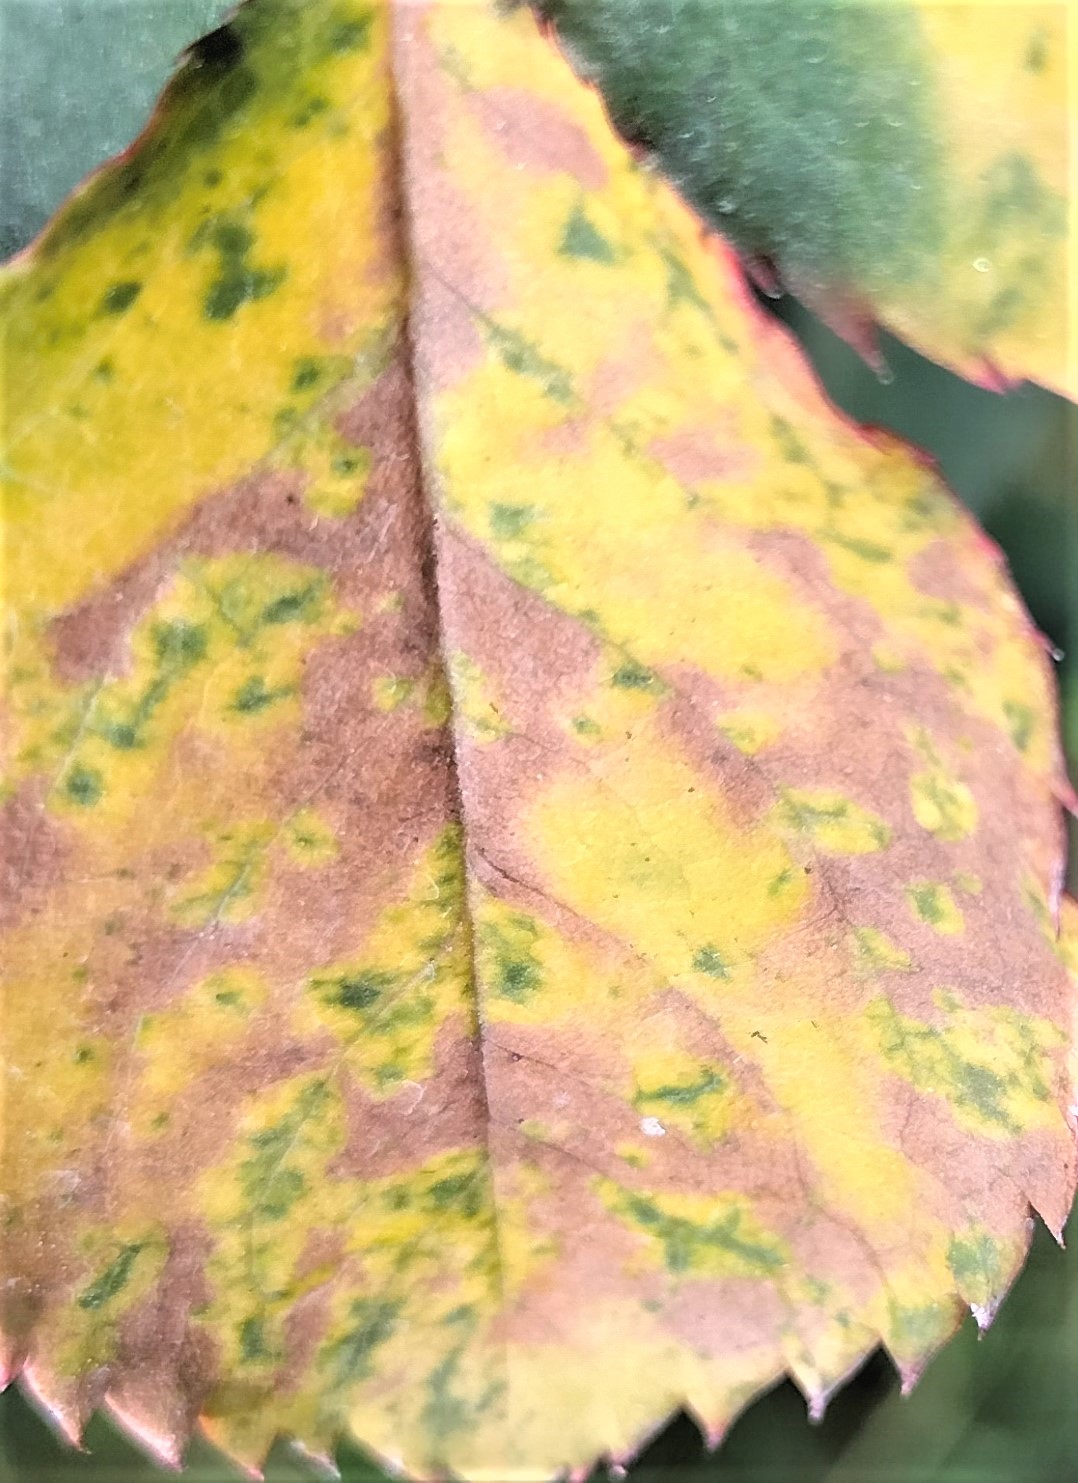
Label: Downy Mildew